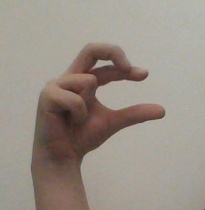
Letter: thal